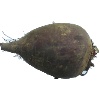
Label: beetroot